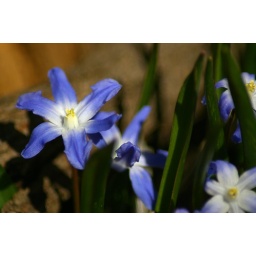
another shot of the flowers under my tree in the back yard